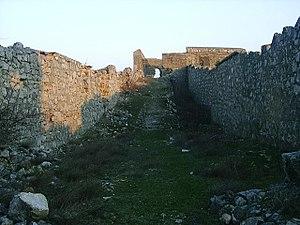
La forteresse de Kalinovik se trouve en Bosnie-Herzégovine, sur le territoire du village de Gradina et dans la municipalité de Kalinovik. Elle est inscrite sur la liste provisoire des monuments nationaux de Bosnie-Herzégovine.